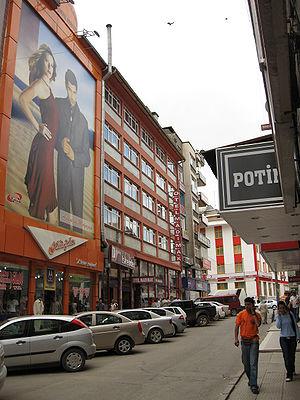
Le massacre de Sivas désigne un incendie intentionnel, provoqué au cours d'une émeute menée par des islamistes radicaux, le 2 juillet 1993 à Sivas en Turquie.